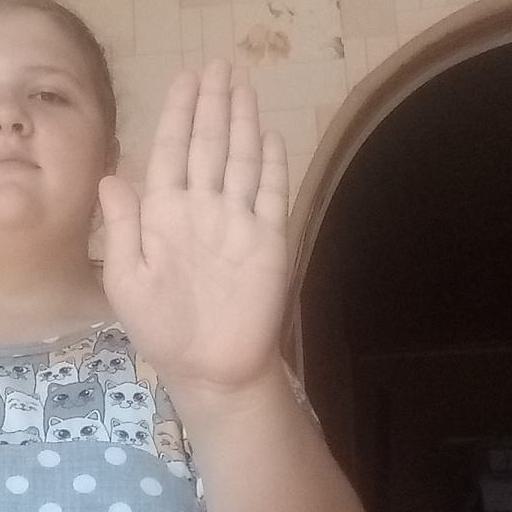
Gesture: stop